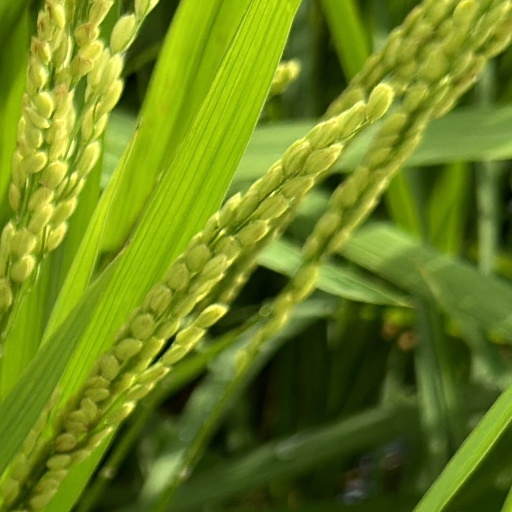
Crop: rice